Silicone

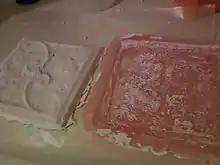
Silicone mold used to reproduce an architectural detail

Two-part silicone systems are used as rubber molds to cast resins, foams, rubber, and low-temperature alloys. A silicone mold generally requires little or no mold-release or surface preparation, as most materials do not adhere to silicone. For experimental uses, ordinary one-part silicone can be used to make molds or to mold into shapes. If needed, common vegetable cooking oils or petroleum jelly can be used on mating surfaces as a mold-release agent.